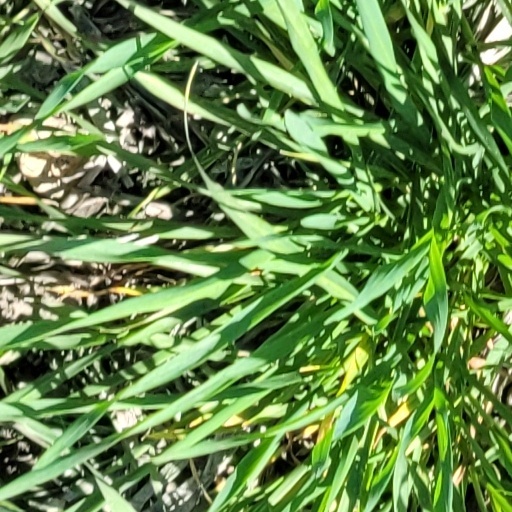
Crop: wheat